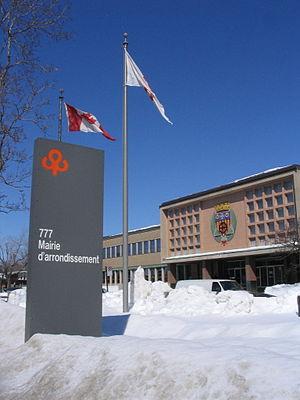
Mairie de l'arrondissement Saint-Laurent à Montréal, Québec, Canada.